Marienkirche, Prenzlau

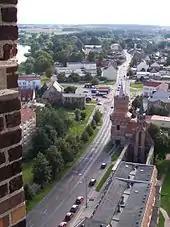

The lower floors of the west building, made of fieldstone, are articulated with corner pilasters and flat fascias. In the 14th century, three brick storeys were added to the towers of the original west building, and the central section was given two brick storeys. The north tower, 68 metres high, is topped by a gable roof in an east–west direction between two Renaissance architecture gables. 234 steps lead to the .